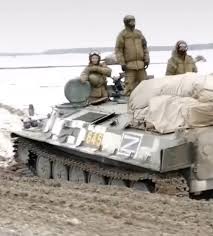
Label: MT_LB